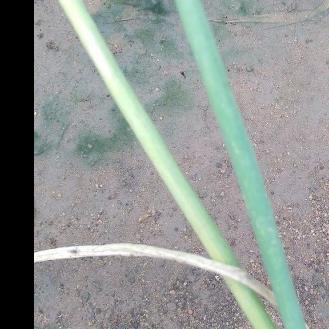
Crop: Onion
Condition: fusarium-d